Grand Union (supermarket)

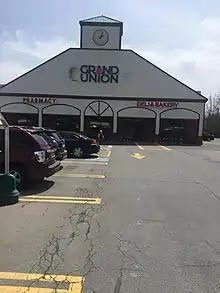
This Grand Union in Sherrill, New York was one of the twelve stores sold by Tops to C&S.

In addition to the now-critical debt being borne by Grand Union, the company was unable to build the stores it wanted to as there was not enough money left. A Fishkill, New York store was sold to a ShopRite ownership group before it could open, and the construction of a store in its home area of Wayne, New Jersey, was halted for over a year.